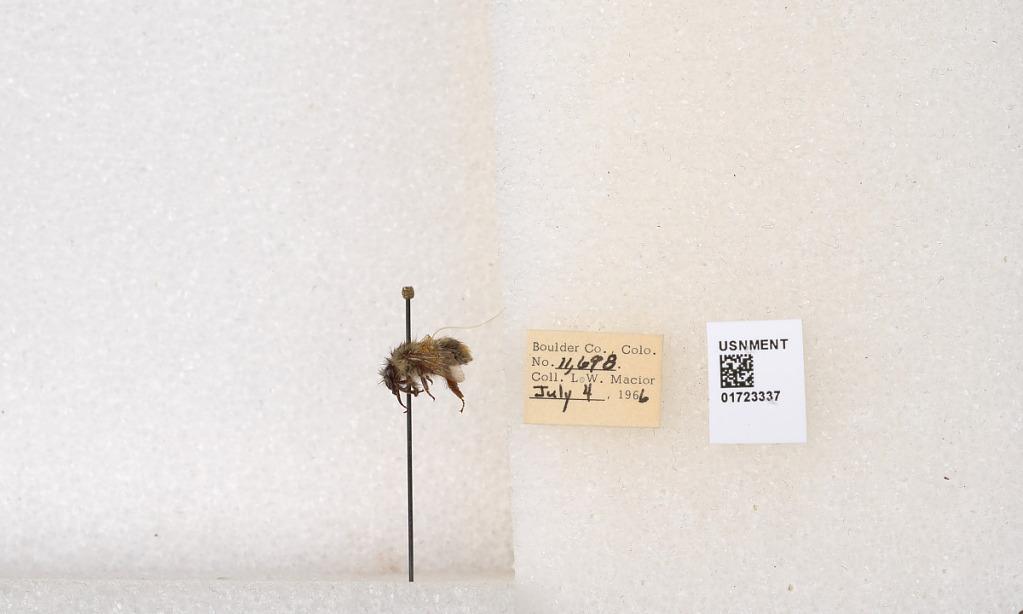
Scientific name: Bombus flavifrons Cresson
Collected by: L. Macior
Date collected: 1966-7-4
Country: United States
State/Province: Colorado
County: Boulder
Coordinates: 40.0925, -105.358